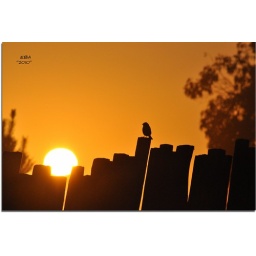
Best seat in the house